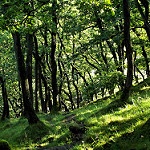
Scene: Outdoor